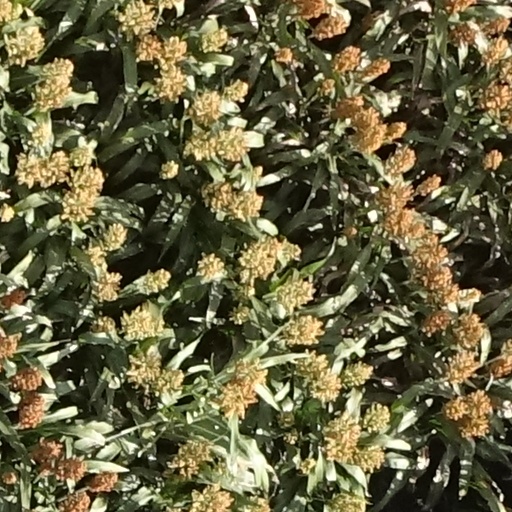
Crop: sorghum